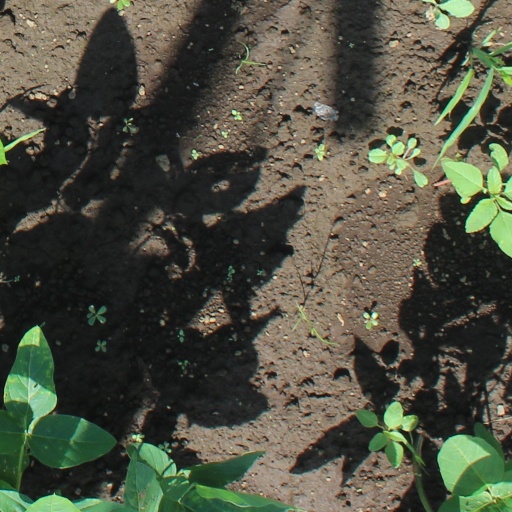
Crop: soybean